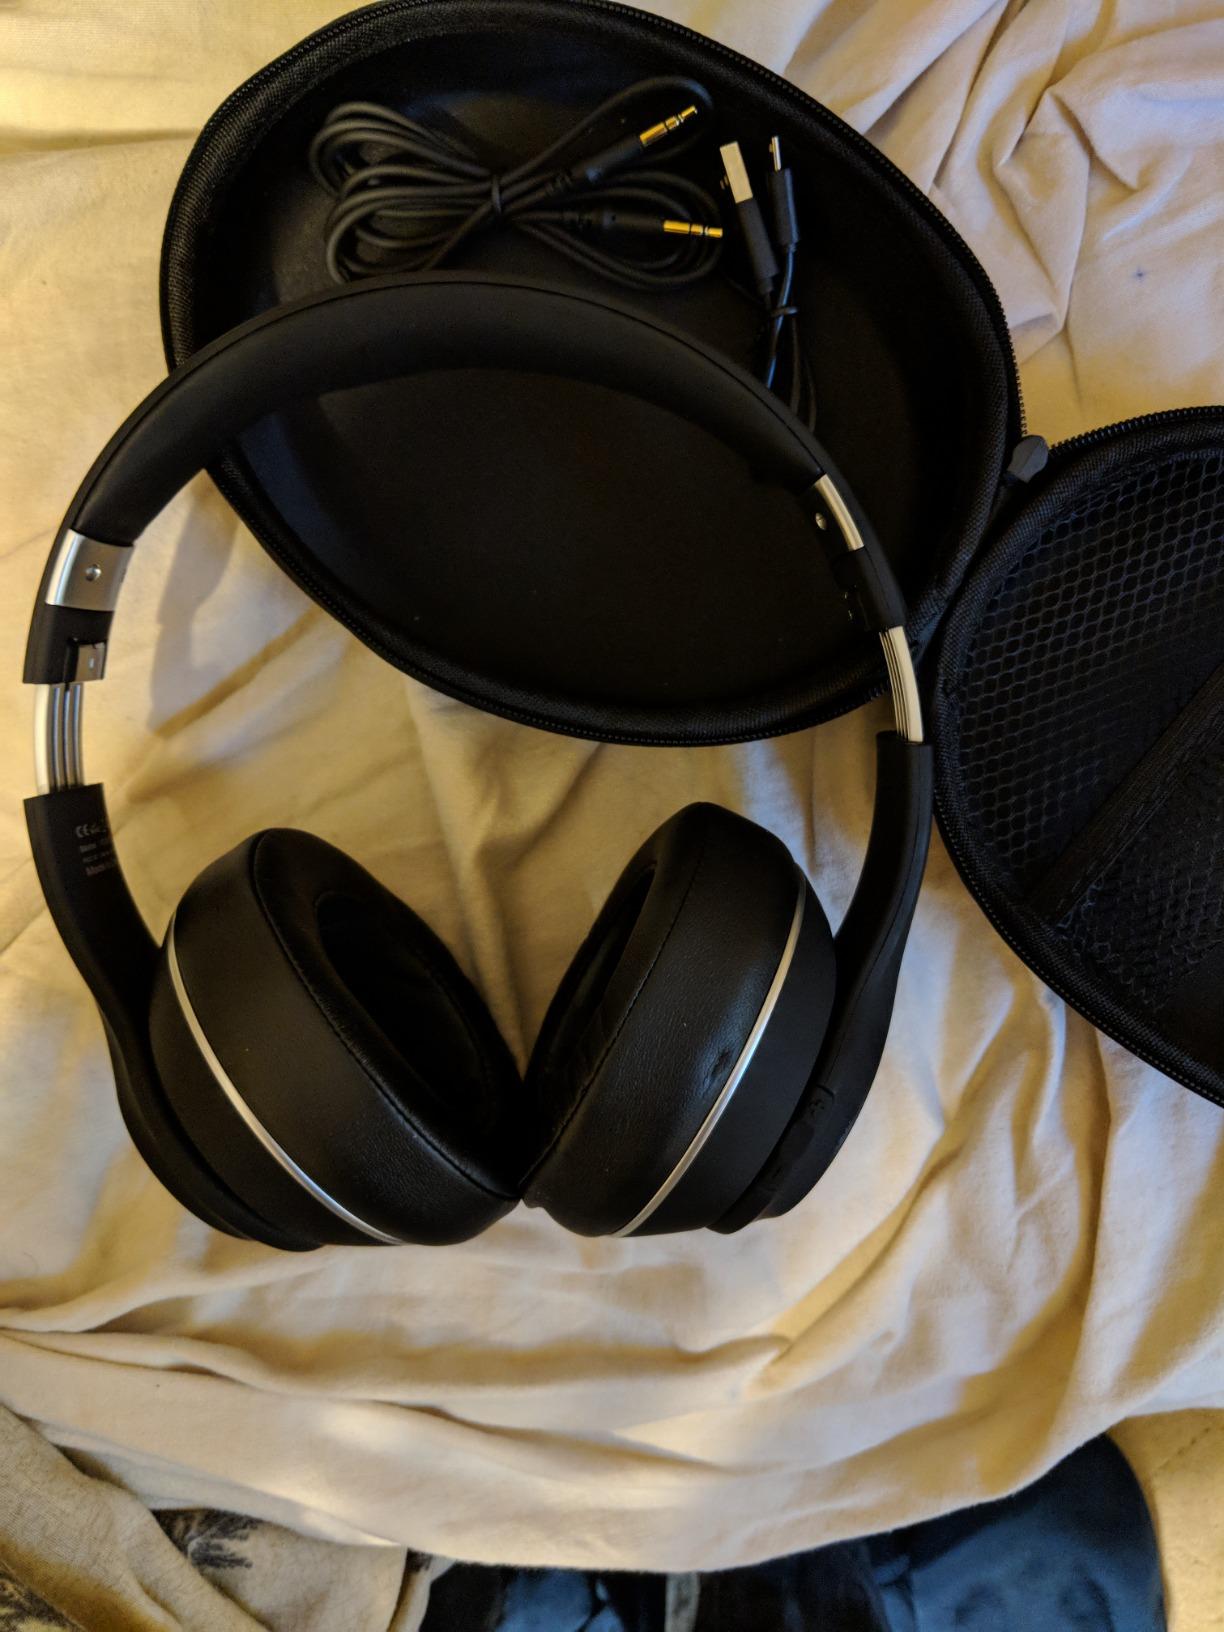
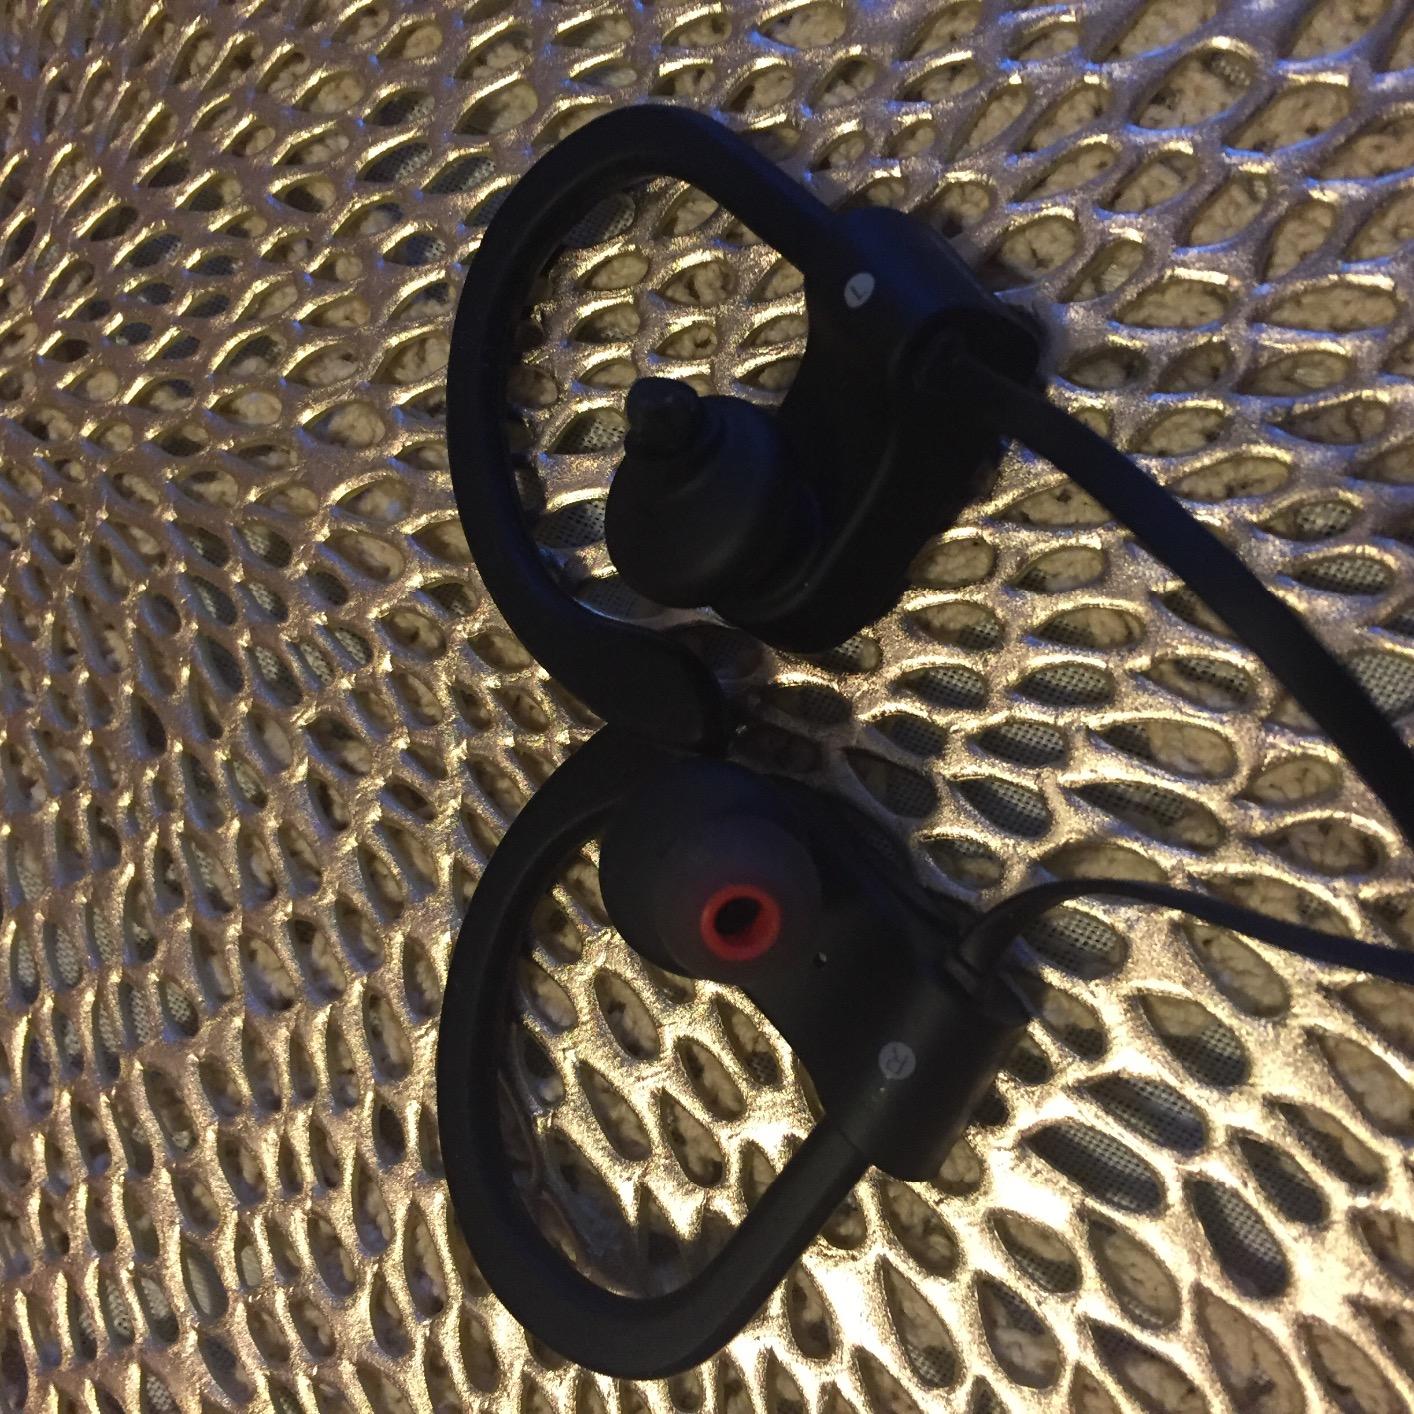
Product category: headphones
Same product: no